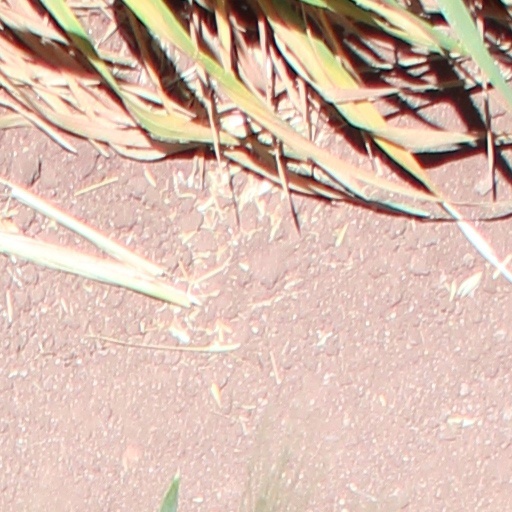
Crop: wheat